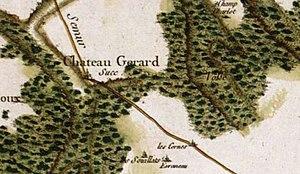
Le prieuré de Vausse est situé dans la forêt Saint-Jean, sur la commune de Châtel-Gérard.